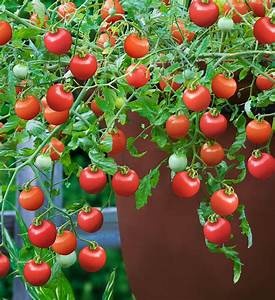
Label: tomato